Germán Mera

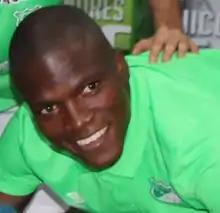
Mera with Deportivo Cali

Germán Mera Cáceres (born March 5, 1990) is a Colombian professional footballer who plays as a centre-back.